Aqueduct (water supply)

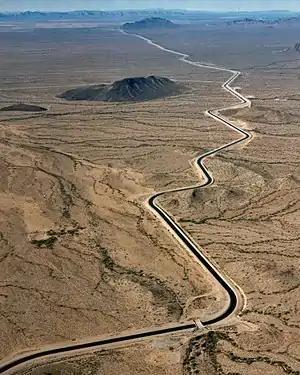
The Central Arizona Project carries water from the Colorado River to central and southern Arizona.

An aqueduct is a watercourse constructed to carry water from a source to a distribution point far away. In modern engineering, the term "aqueduct" is used for any system of pipes, ditches, canals, tunnels, and other structures used for this purpose. The term "aqueduct" also often refers specifically to a bridge carrying an artificial watercourse.